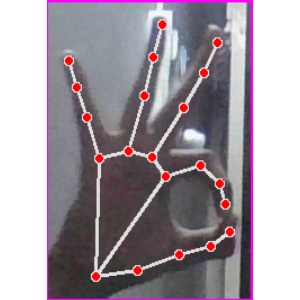
अक्षर: ण